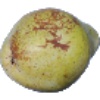
Label: pear_williams